Rubber room (bunker)

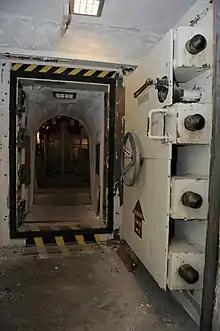

Access to the bunker was via a slide chute that began at an opening on the surface of the launch pad. Personnel would slide down this chute that would bring them to a small rubber-padded antechamber outside of the blast room. While this padded antechamber was the only part officially designated "rubber room", the nickname came to be used for the blast room itself. A large steel door, similar to a bank's vault door, led into the bunker proper and would be closed and sealed when all personnel were safely inside.